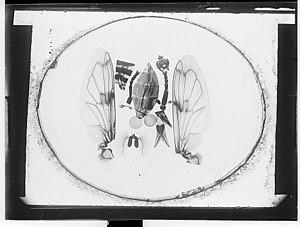
Charles Louis Eugène Trutat, né le 25 août 1840 à Vernon et mort le 6 août 1910 à Foix, est un photographe, pyrénéiste, géologue et naturaliste français.
Les diptères ou Diptera sont un ordre de la classe des insectes. Il s'agit de l'un des ordres dominants en matière de nombre d'espèces. On retrouve plus de 150 000 espèces de mouches décrites. Ce groupe comprend des espèces désignées par les noms vernaculaires de mouches, syrphes, moustiques, taons, moucherons, etc.